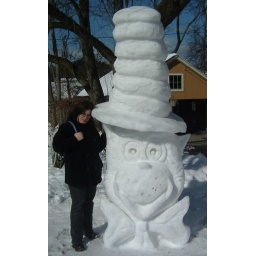
the cat in the hat in the snow. and me.